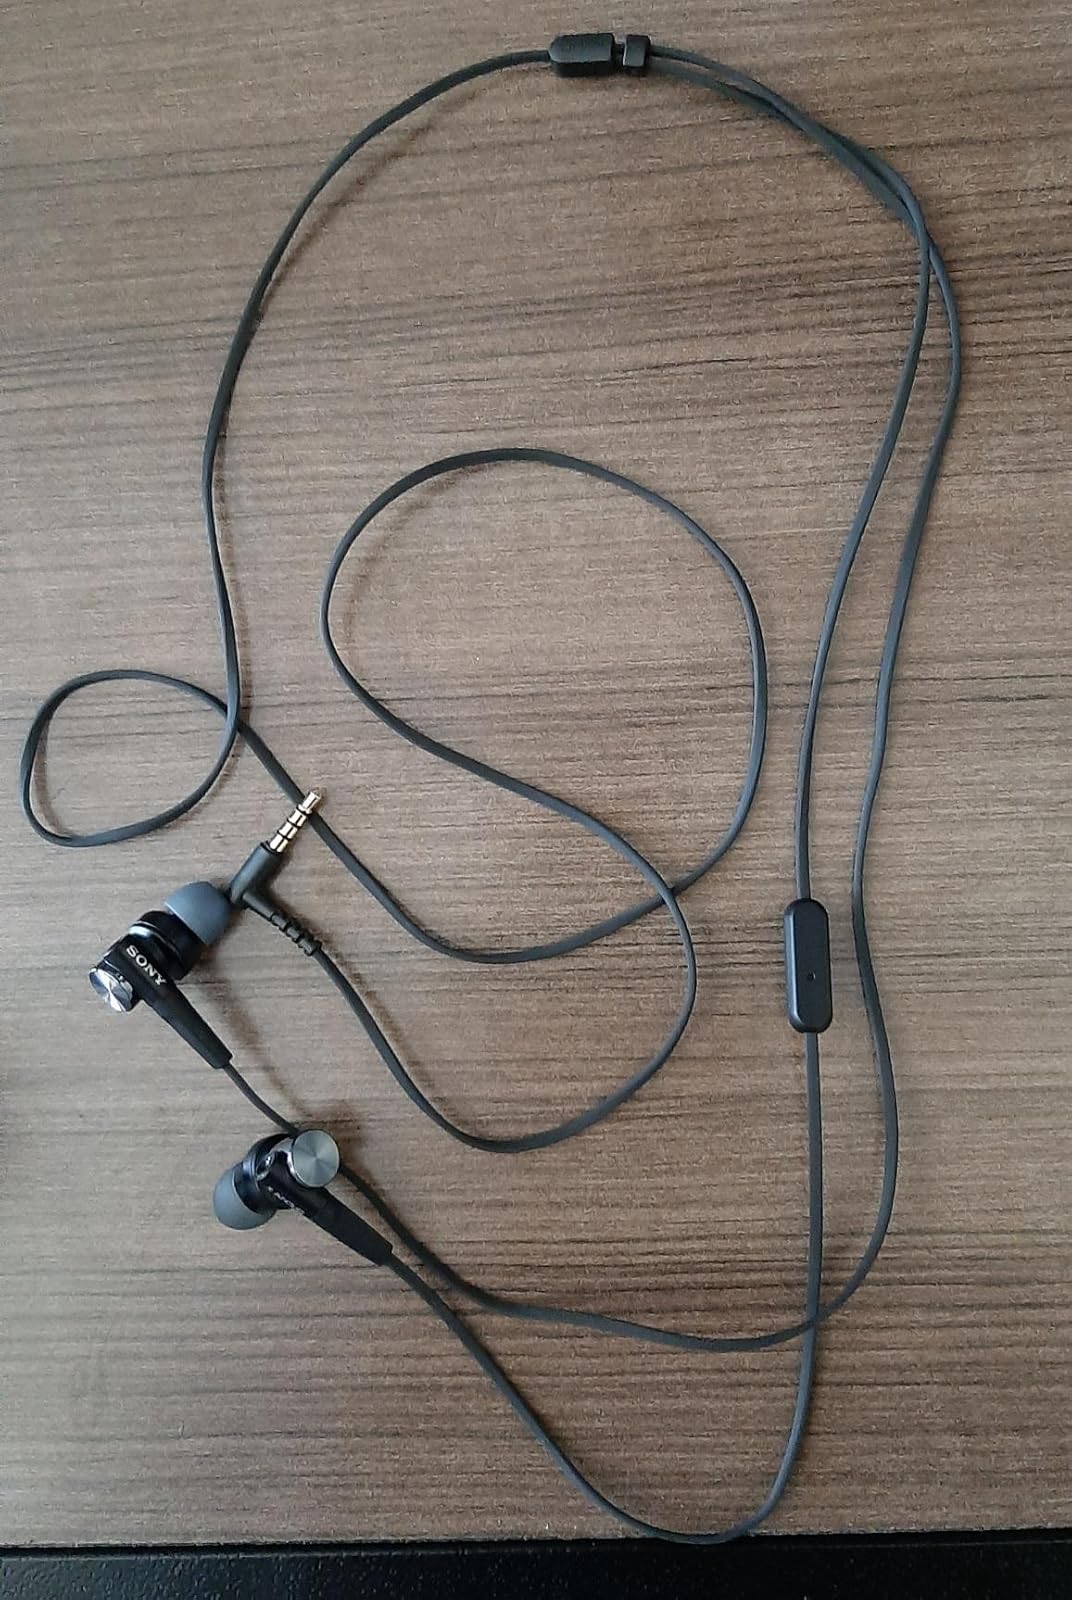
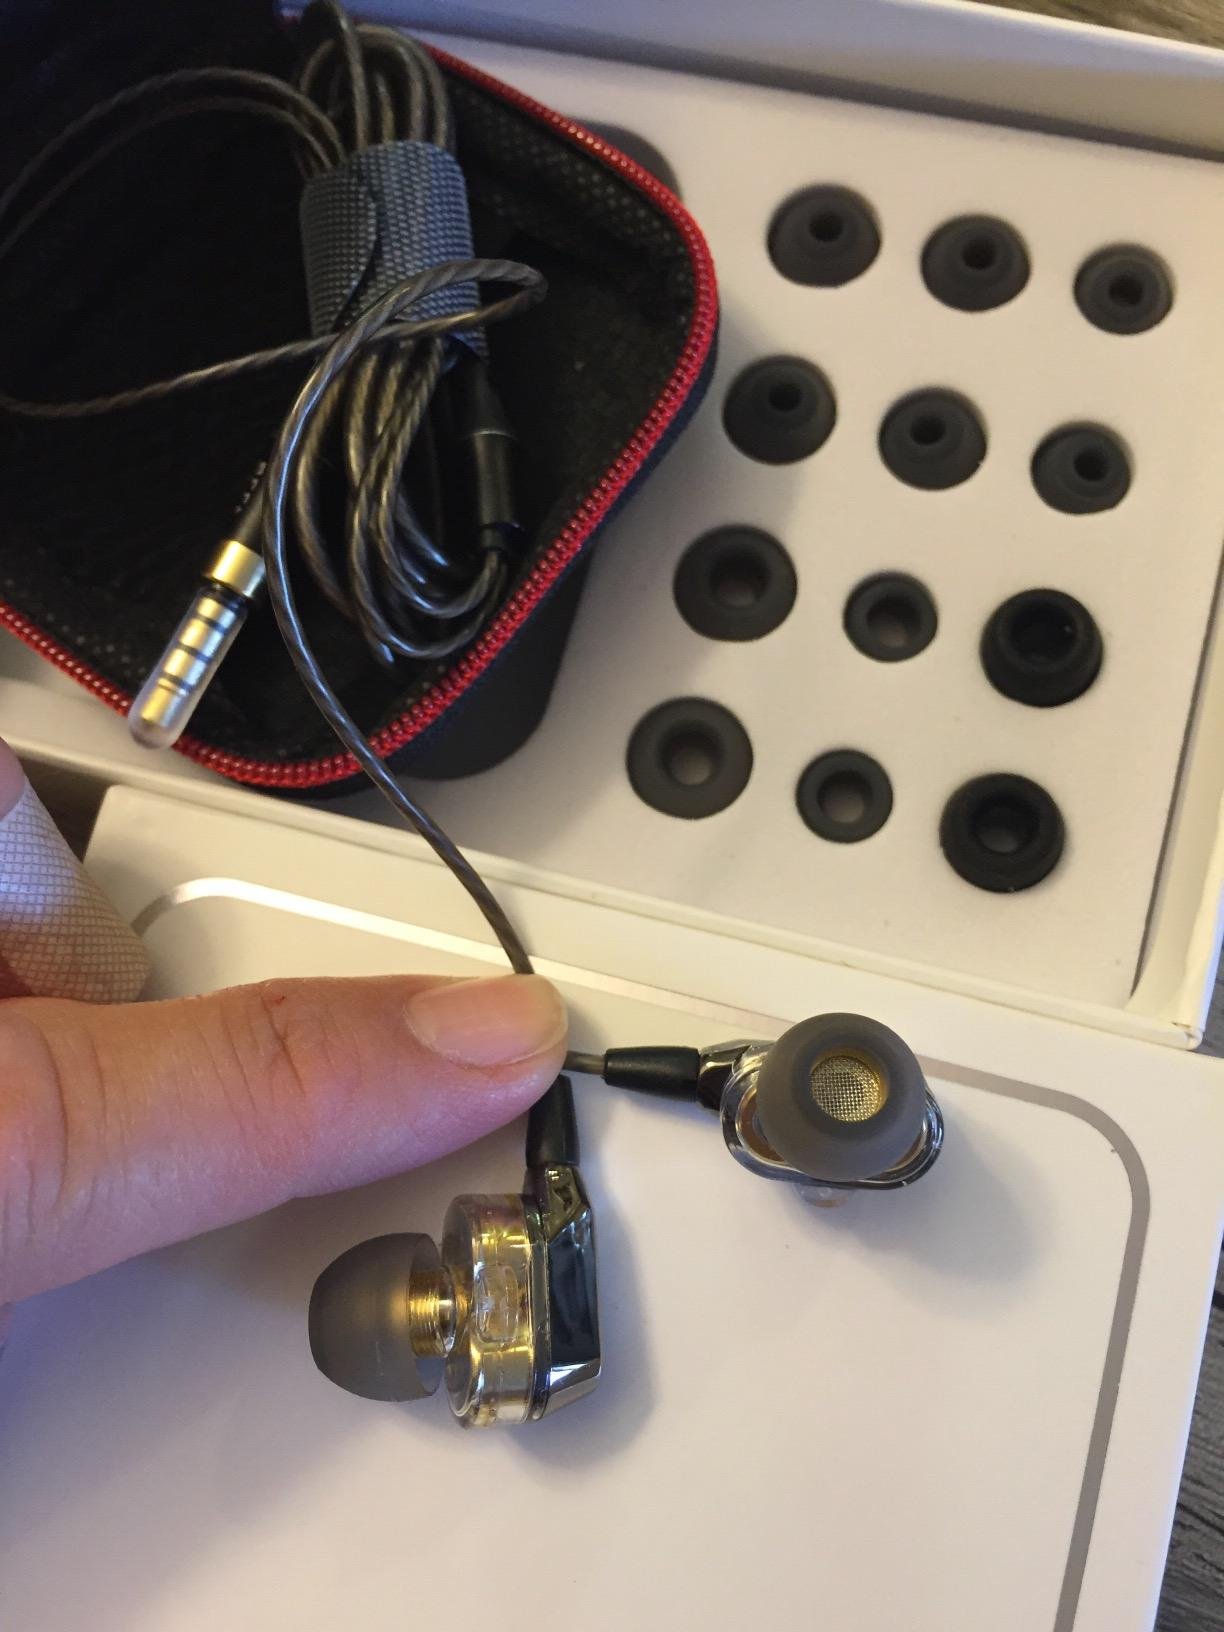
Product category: headphones
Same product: no